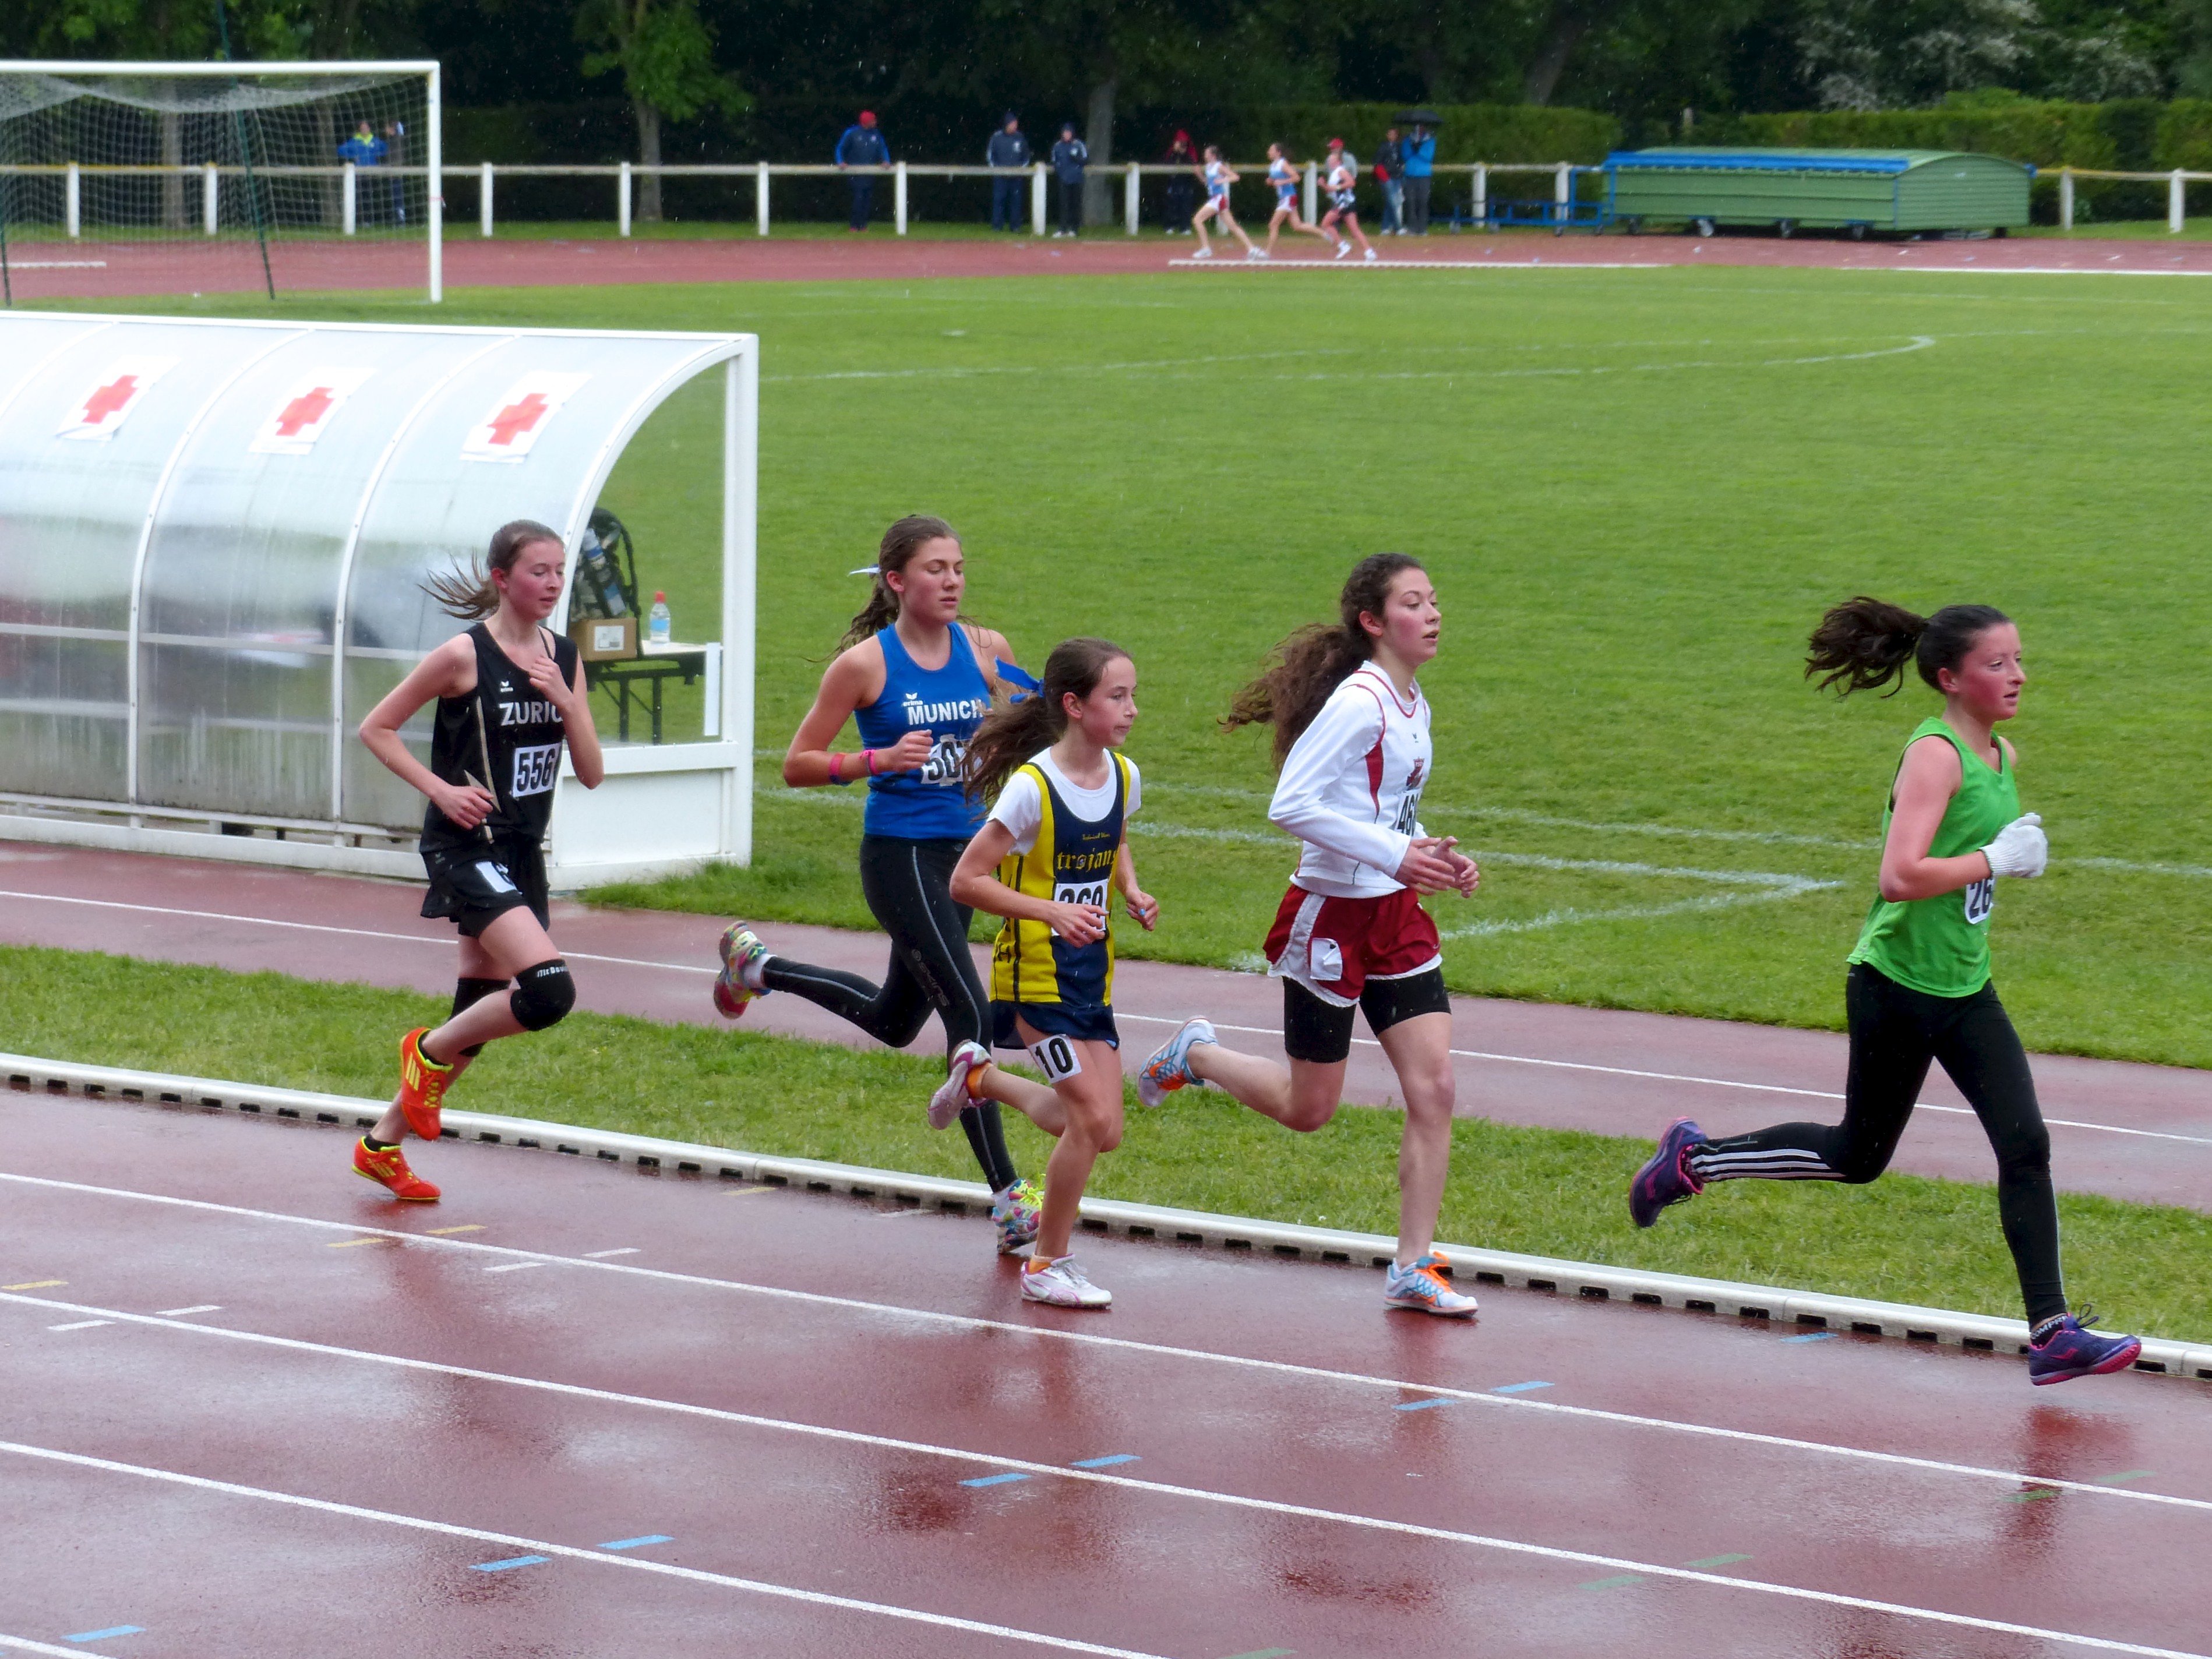
running, paris, 2013, team, sports, endurance, highschool, athletics, isst, sprint, trackandfield, physical exercise, human action, track and field athletics, middle distance running